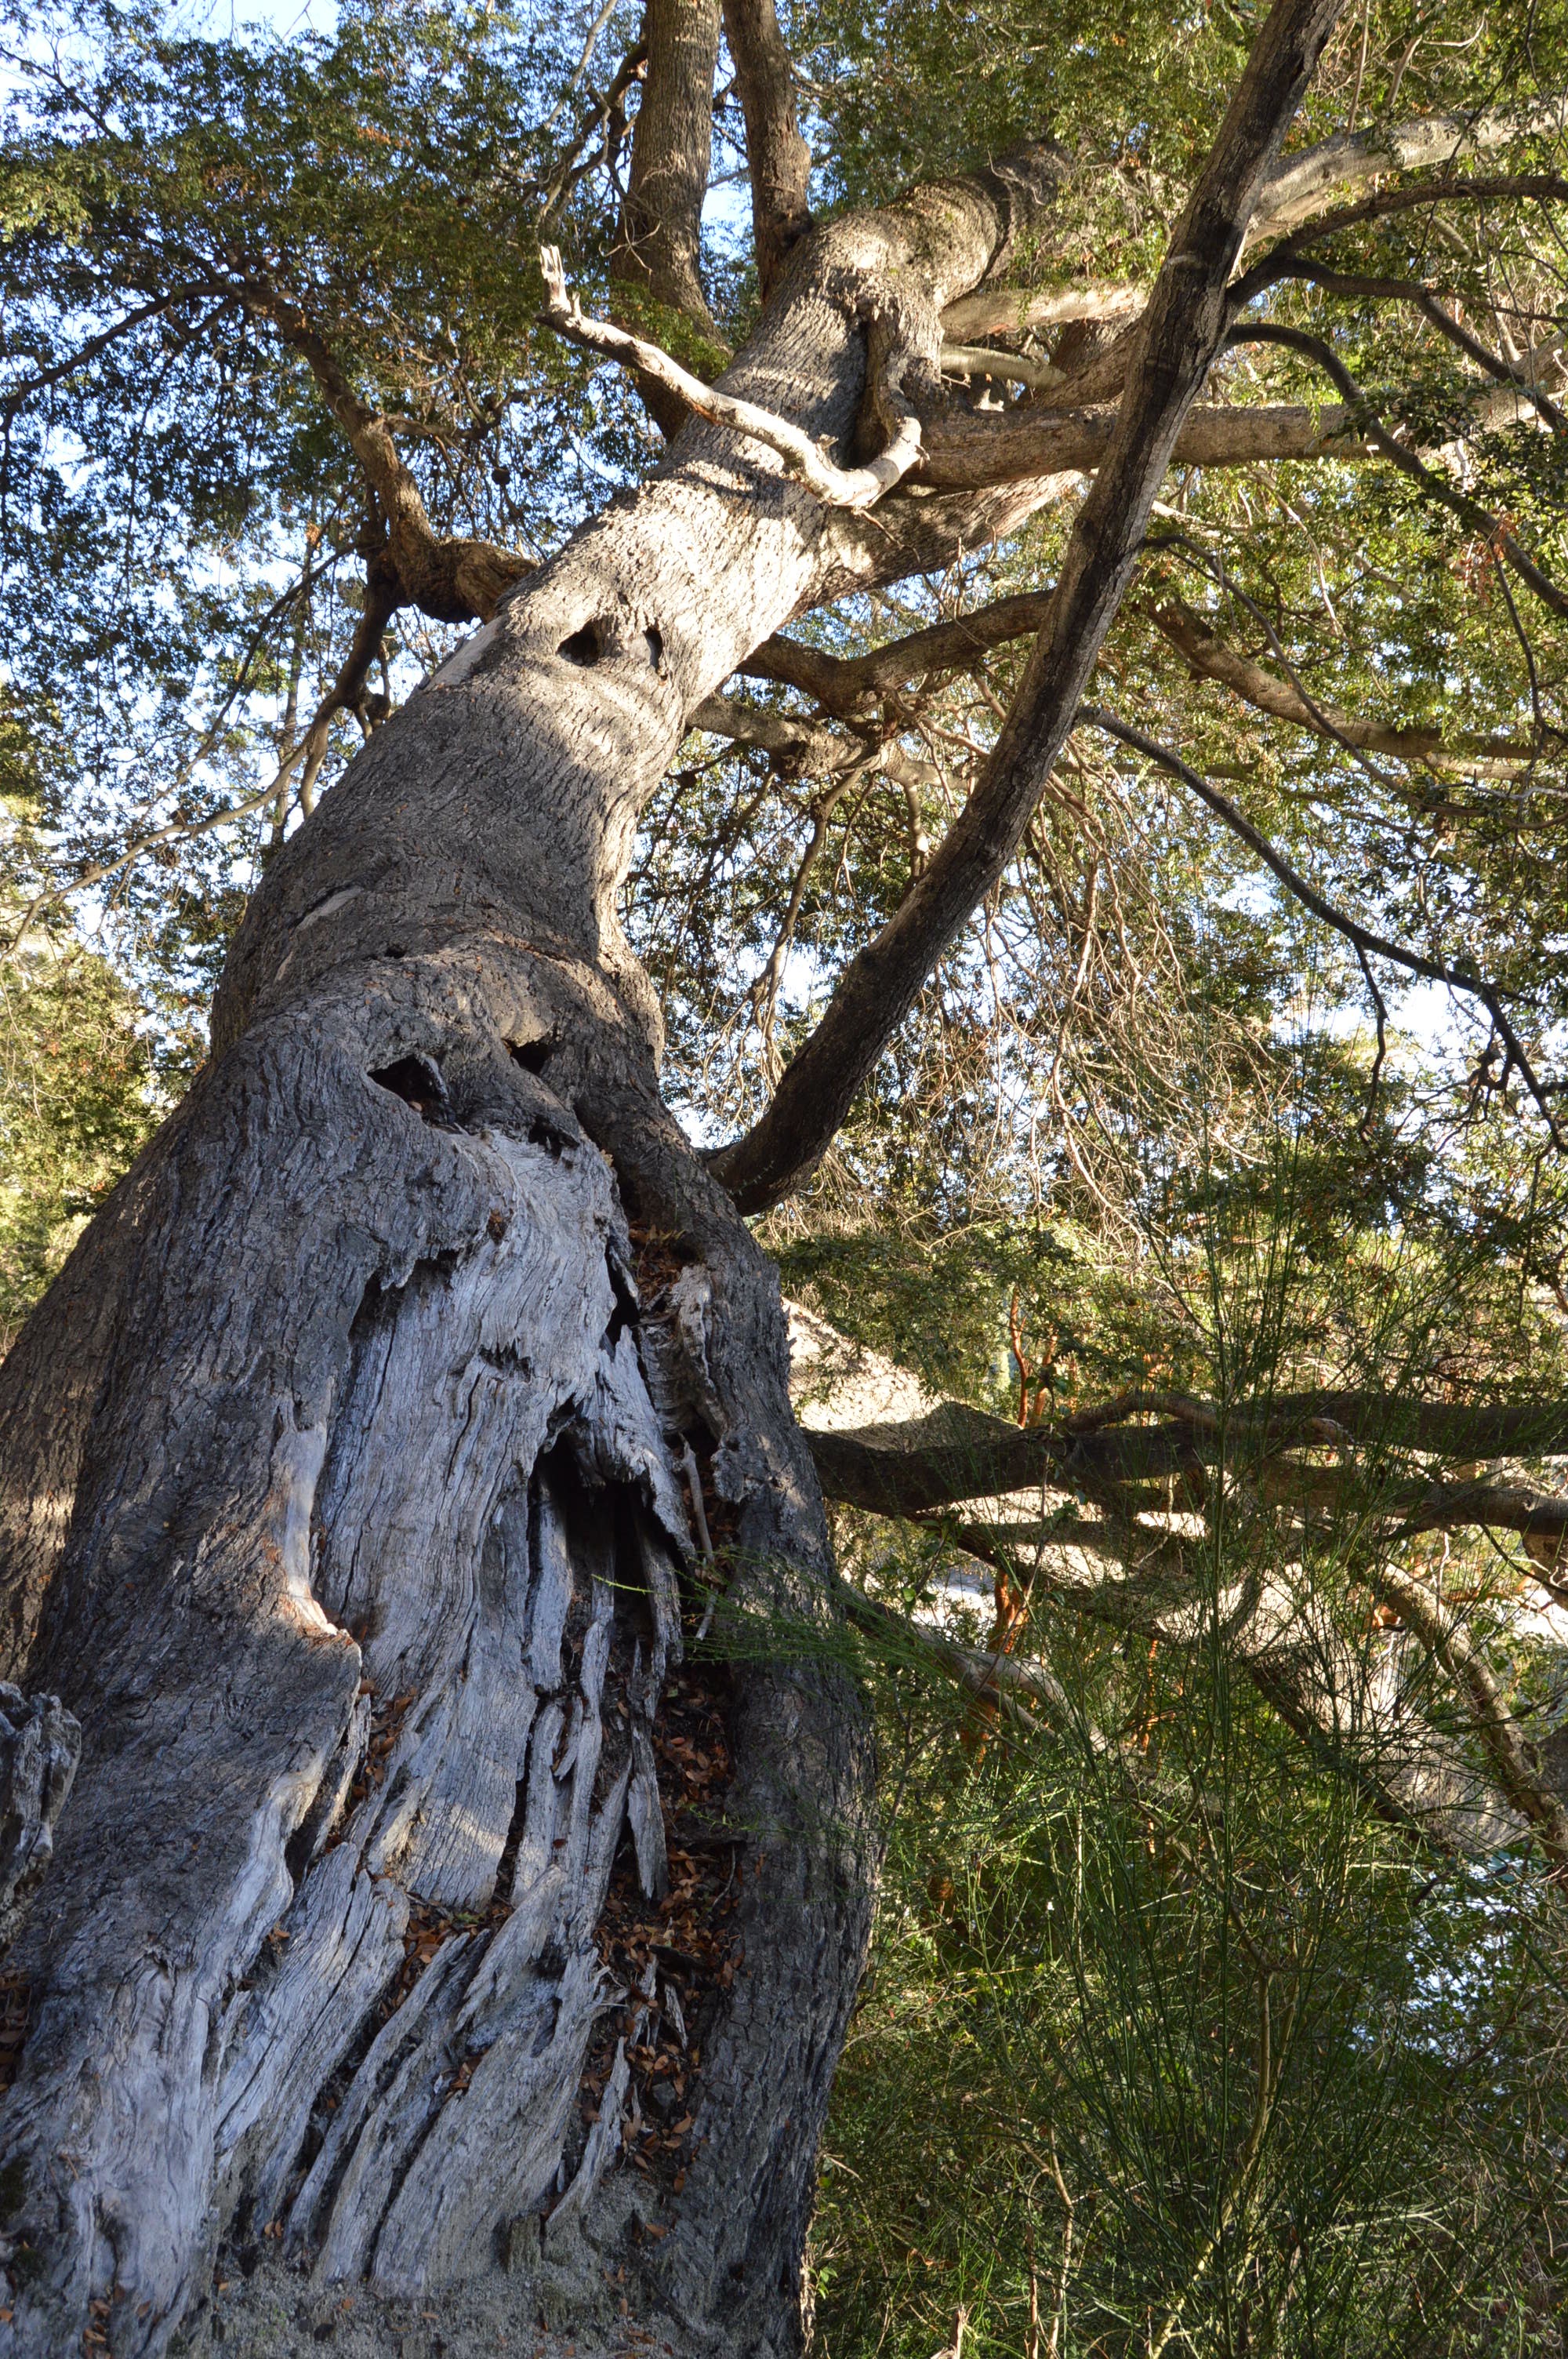
tree, nature, forest, branch, plant, wood, leaf, flower, trunk, autumn, botany, flora, deciduous, woodland, flowering plant, woody plant, land plant